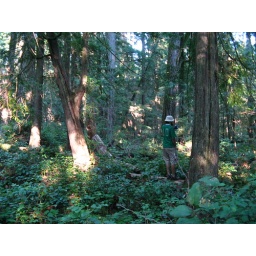
in the forest green - our island was an untouched forest with ancient trees and natural undergrowth